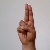
The image shows a hand gesture representing the letter 'U' in Indian Sign Language.